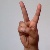
The image shows a hand gesture representing the letter 'V' in Indian Sign Language.